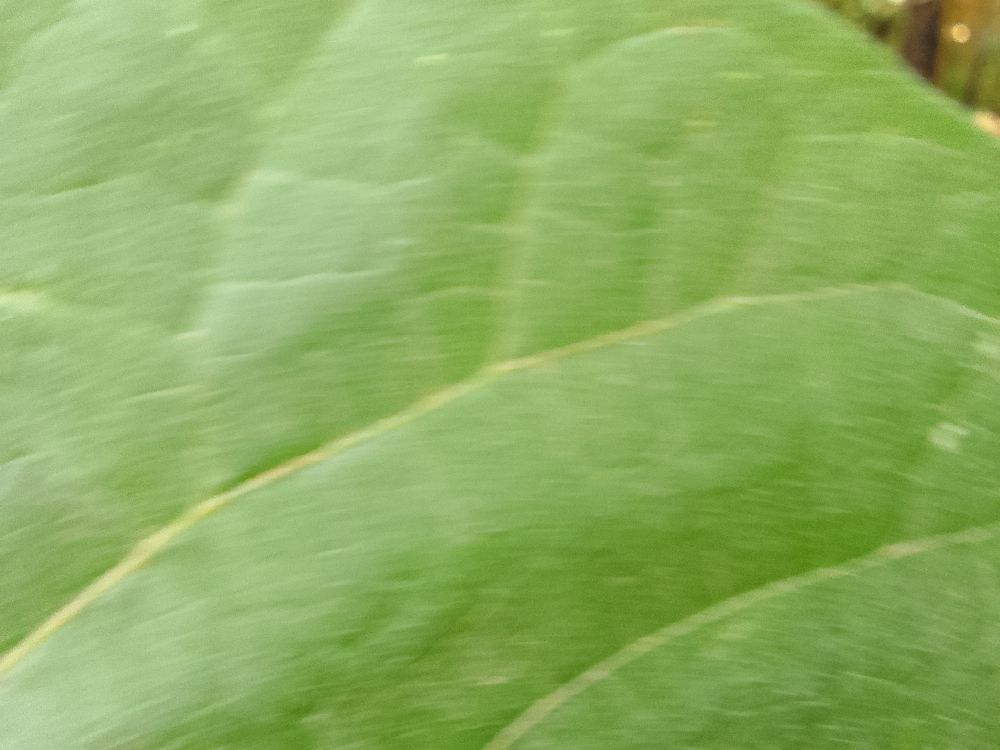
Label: healthy